GWR 4073 Class 4073 Caerphilly Castle

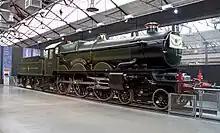
"Caerphilly Castle" on static display in the STEAM museum in 2011. Note the GWR headboard for the Cheltenham Flyer.

GWR 4073 "Castle" class 4073 "Caerphilly Castle" is a steam locomotive completed in August 1923. It is a 4-6-0 standard gauge locomotive built to a design by Charles Collett, it was the first member of its class to be constructed. It operated on the British mainline from construction until the end of steam on Britain's railway network in 1960, after which it was preserved as part of the National Railway Museum's National Collection. , "Caerphilly Castle" is on static display at the Museum of the Great Western Railway in Swindon.